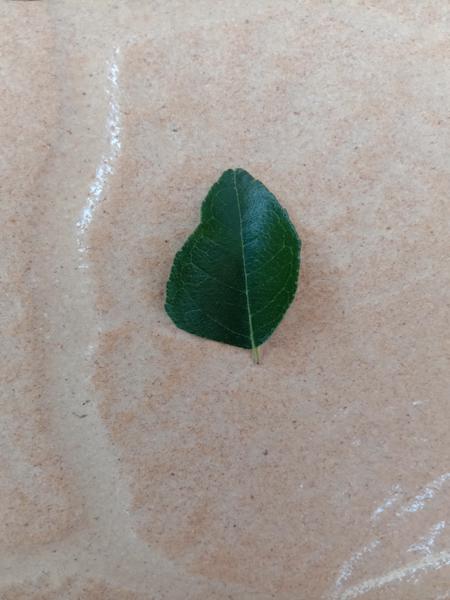
Plant: Curry